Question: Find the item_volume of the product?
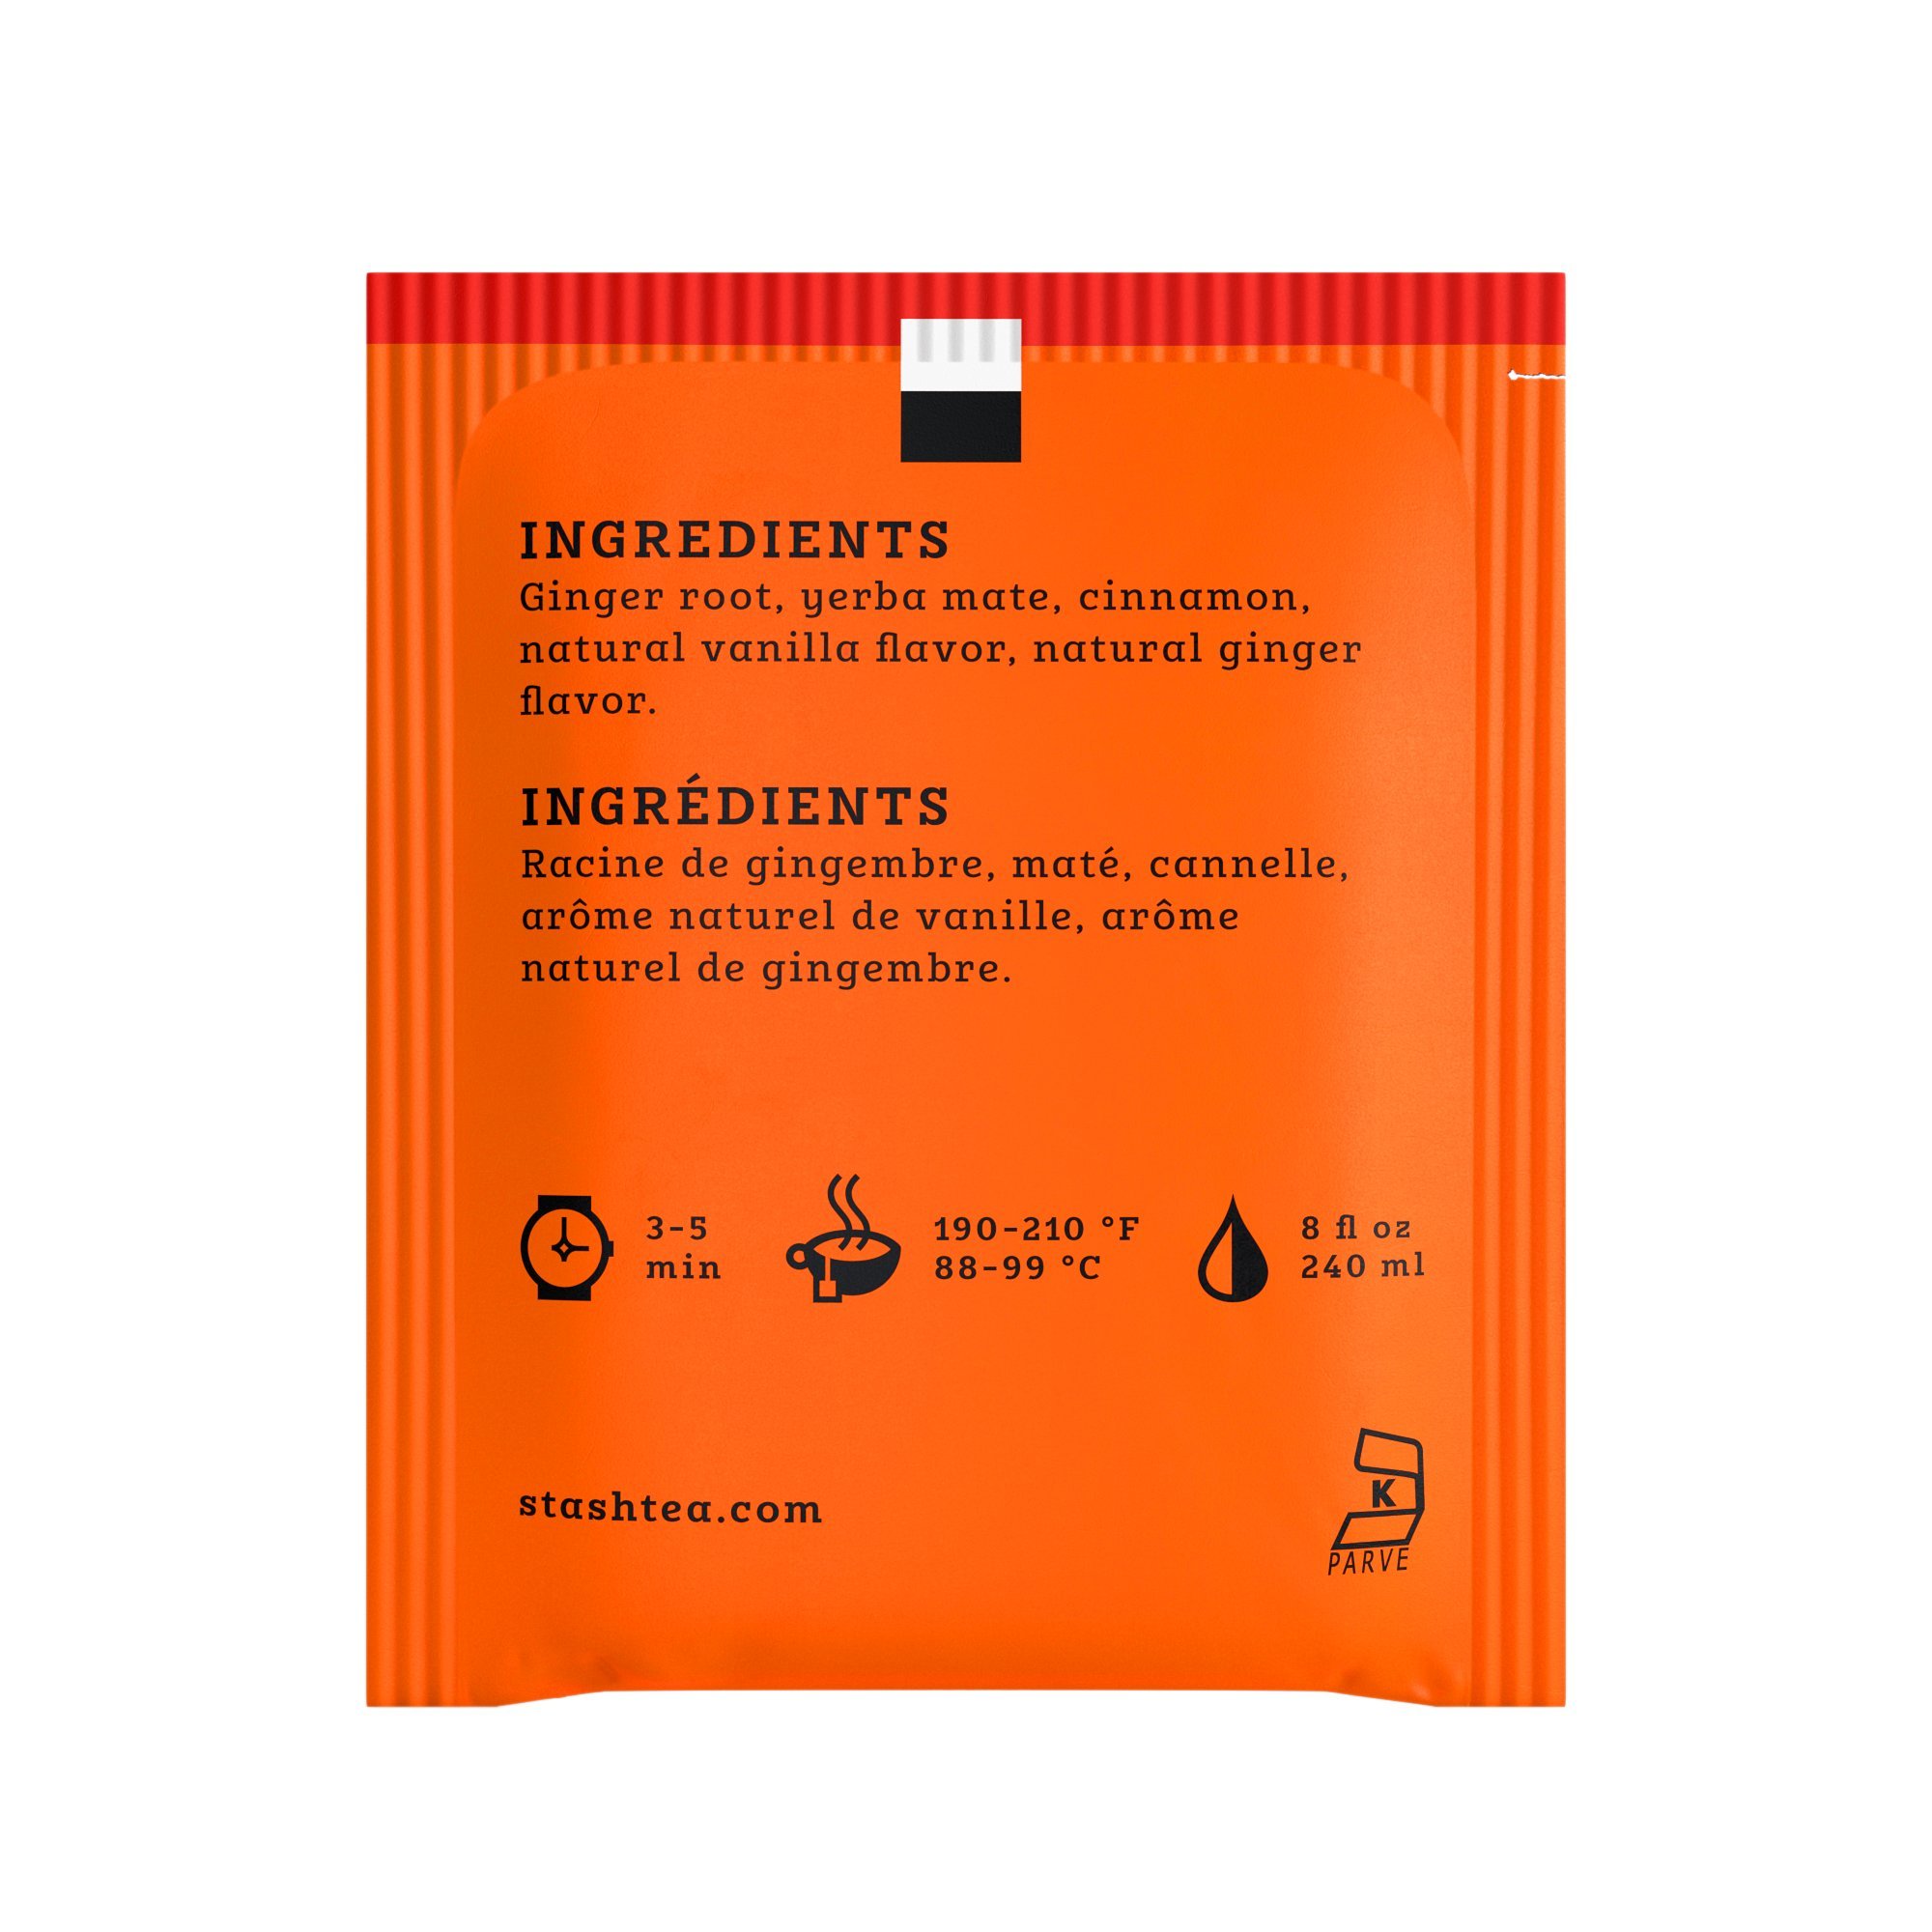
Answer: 240.0 millilitre